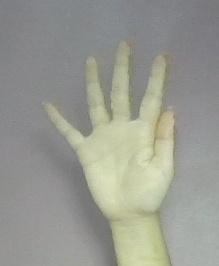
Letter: sheen